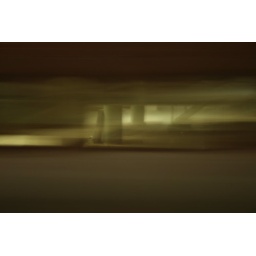
driving by a basement window on 8th street in calgary, alberta